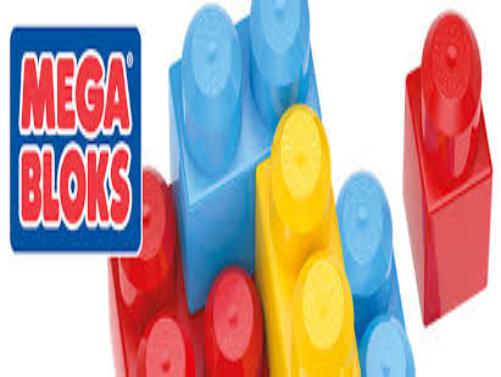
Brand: mega bloks
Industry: Leisure